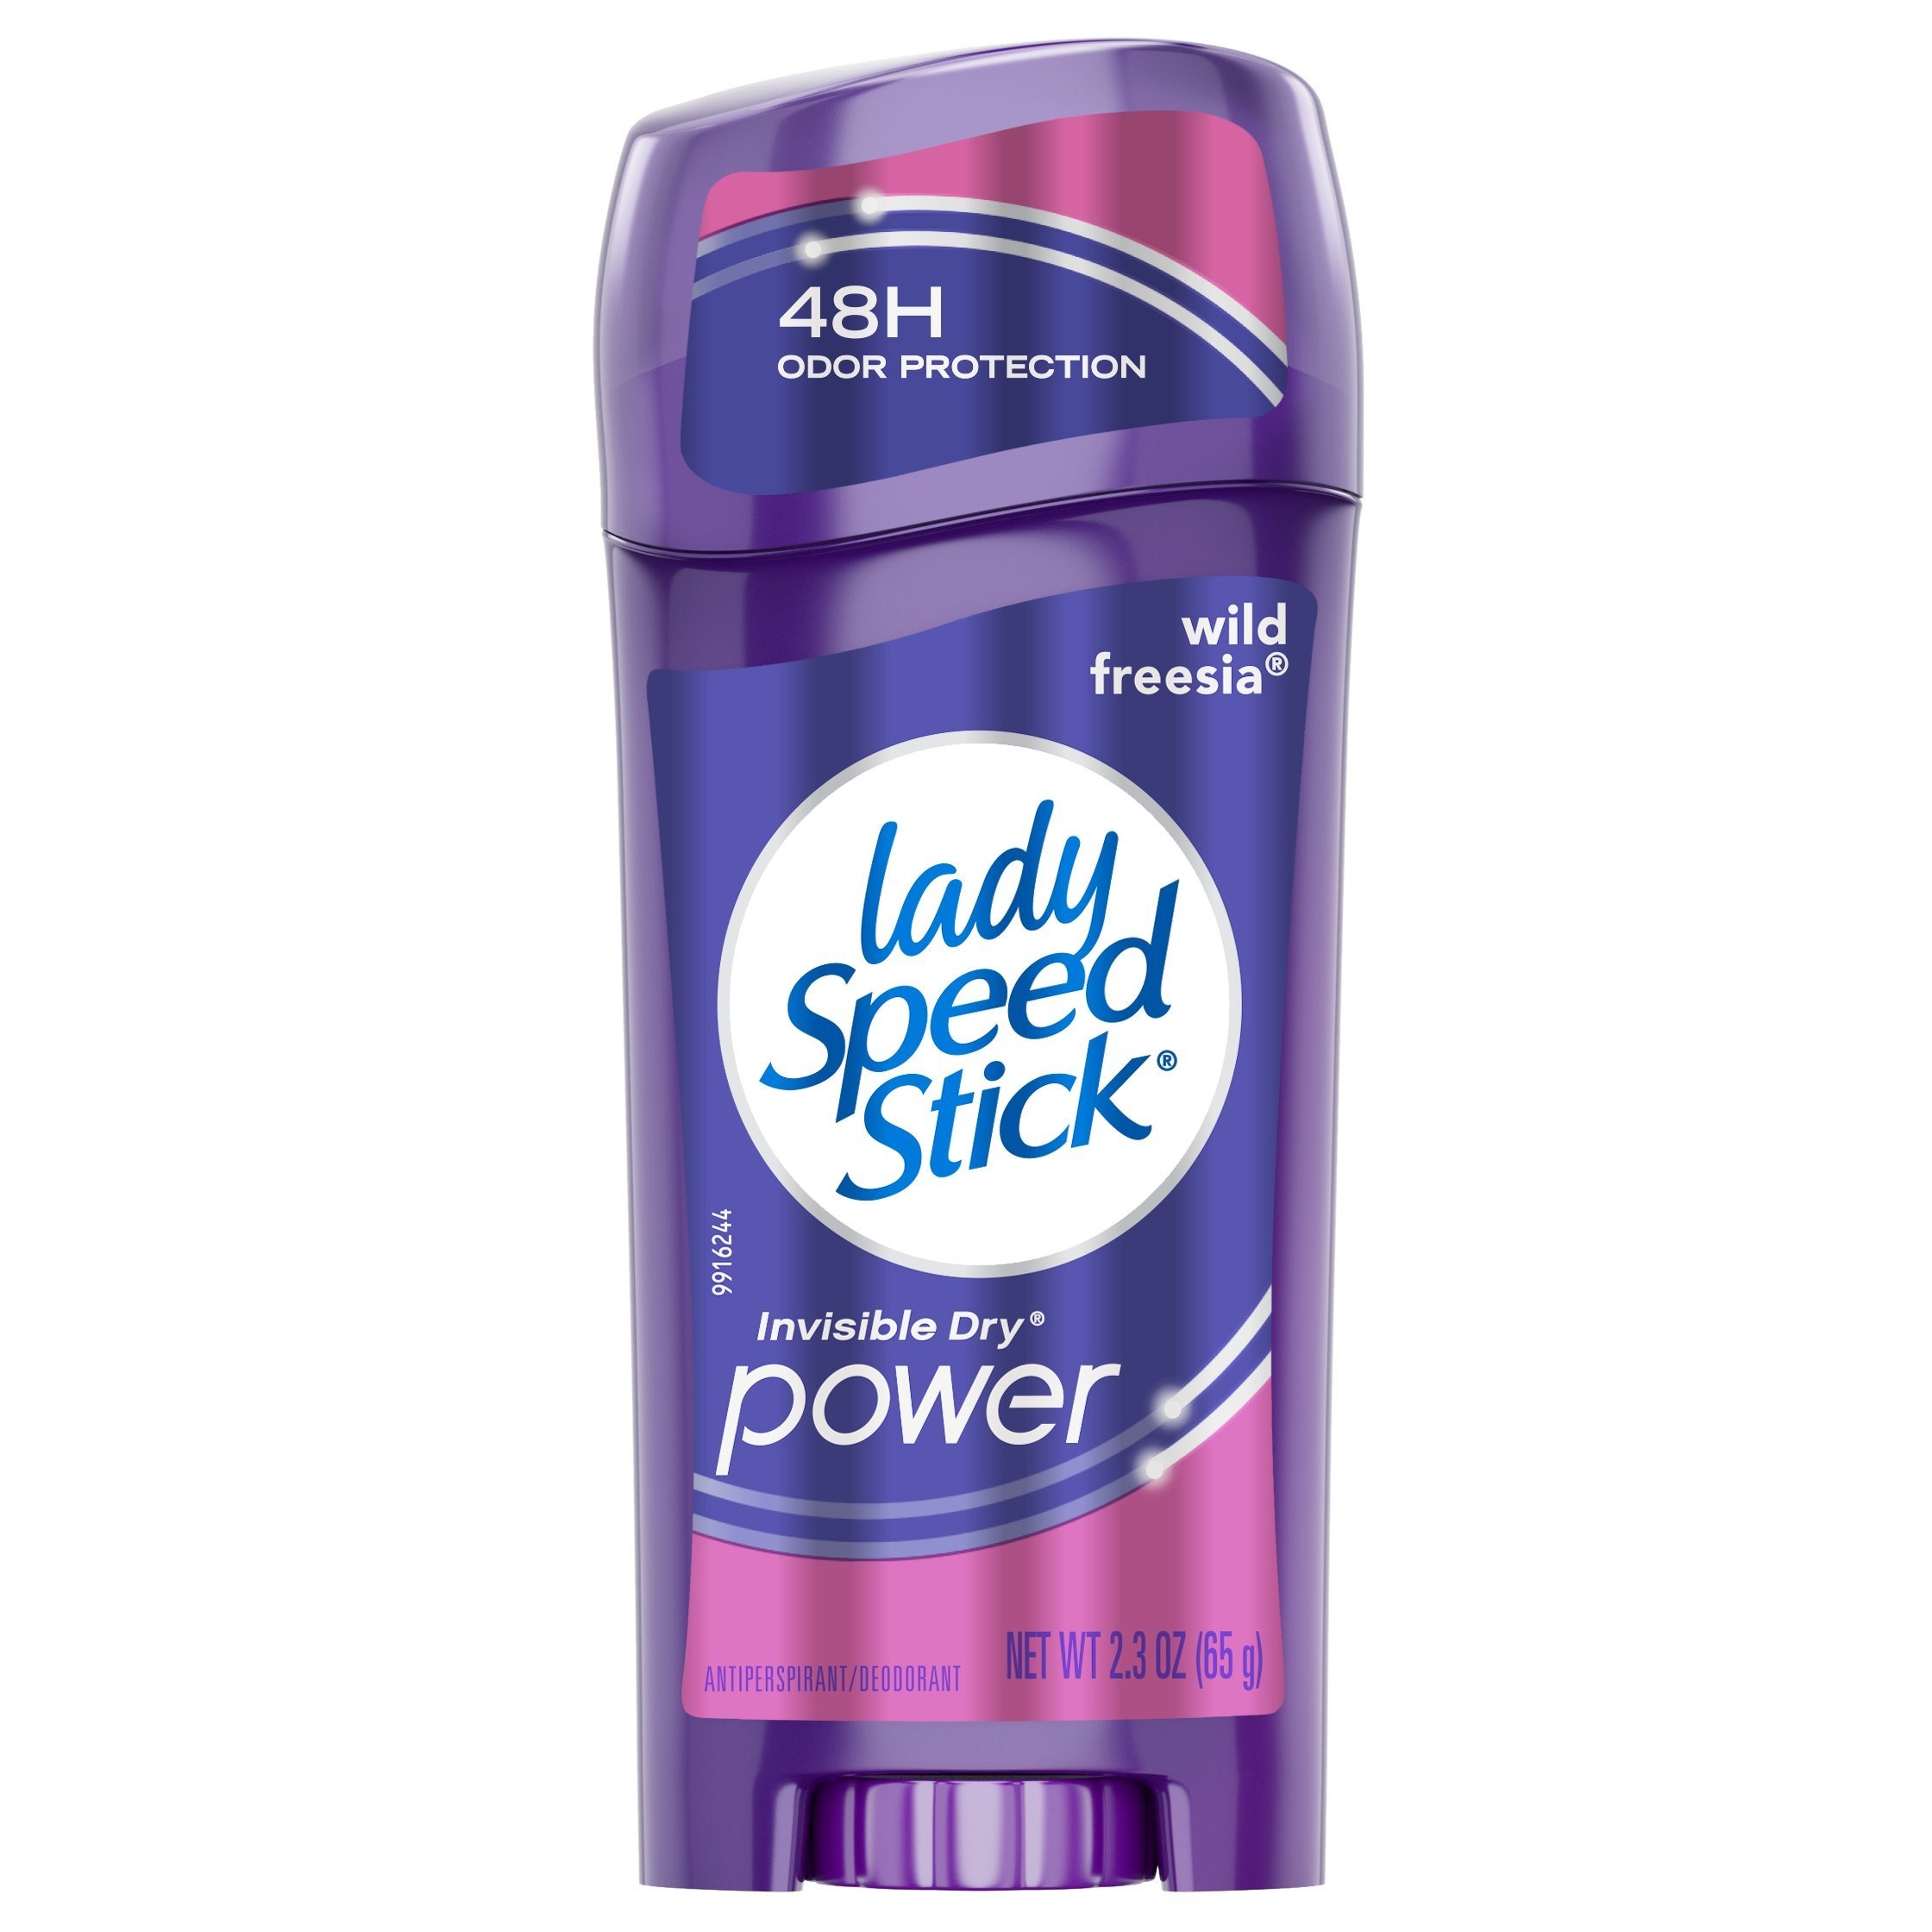
Item Name: Lady Speed Stick Antiperspirant Deodorant, Power, Wild Freesia - 2.3oz
Bullet Point 1: Lady speed stick power leverages fragrance encapsulation technology to provide a burst of freshness when you need it
Bullet Point 2: 24 hour protection against odor and wetness
Bullet Point 3: Wild freesia scent leaves you feeling clean and fresh
Bullet Point 4: Stay comfortable and dry all day long
Bullet Point 5: Reduces underarm perspiration, leaves no residue and offers 24-hour protection
Value: 2.3
Unit: ounce

Price: 6.45